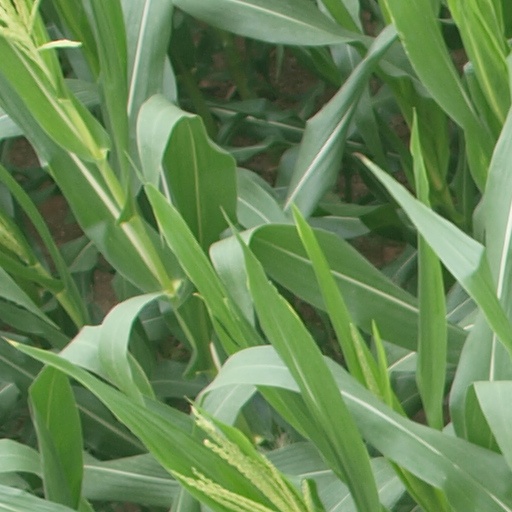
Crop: maize; corn